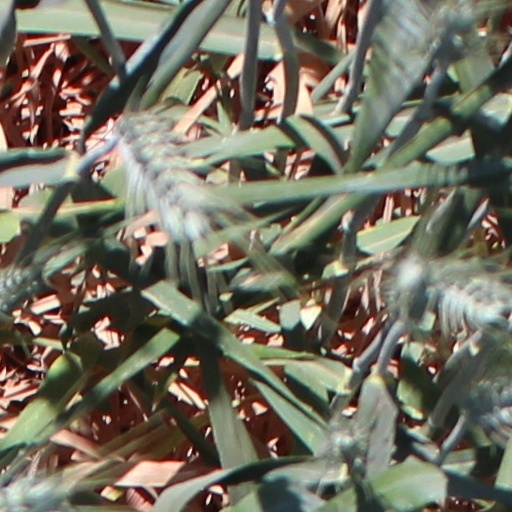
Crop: wheat